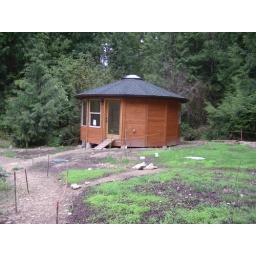
Yurta - out standing in it's field